Intelligence quotient

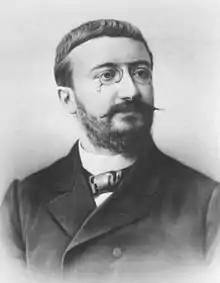
Psychologist Alfred Binet, co-developer of the Stanford–Binet test

French psychologist Alfred Binet and psychiatrist Théodore Simon, had more success in 1905, when they published the Binet–Simon Intelligence test, which focused on verbal abilities. It was intended to identify "mental retardation" in school children, but in specific contradistinction to claims made by psychiatrists that these children were "sick" (not "slow") and should therefore be removed from school and cared for in asylums. The score on the Binet–Simon scale would reveal the child's mental age. For example, a six-year-old child who passed all the tasks usually passed by six-year-olds—but nothing beyond—would have a mental age that matched his chronological age, 6.0. (Fancher, 1985). Binet and Simon thought that intelligence was multifaceted, but came under the control of practical judgment.